I Capuleti e i Montecchi

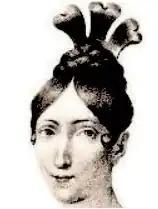
Mezzo-soprano Giuditta Grisi sang Romeo

Following the poor reception which "Zaira" received in Parma, Bellini returned to Milan by the end of June 1829 with no contract for another opera in sight. Giovanni Pacini, another Catanese composer, was still in Milan after the well-received premiere of his "Il Talismano", and he received offers to compose an opera for both Turin and Venice for the following Carnival season. He accepted both offers, but the La Fenice impresario, Alessandro Lanari, included a proviso that if he were to be unable to fulfill the Venice contract, then it would be transferred to Bellini.